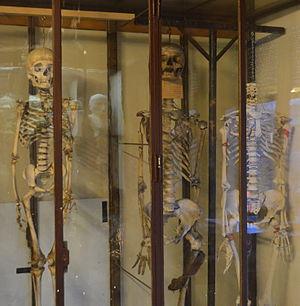
Squelettes réassemblées de victimes de luigi Richetto.
Gioanni-Luigi Richetto, né le 22 mars 1853 à Chanoux en Italie et mort le 14 décembre 1901 aux Îles du Salut en Guyane, est un criminel français d'origine italienne, connu pour être l'auteur de l'« affaire Richetto », c'est-à-dire le meurtre et le dépeçage de deux veuves lyonnaises en 1898-1899. Il est arrêté le 9 janvier 1900, puis condamné à perpétuité en 1901 ; il purge sa peine au bagne de Guyane où il meurt le 14 décembre 1901.